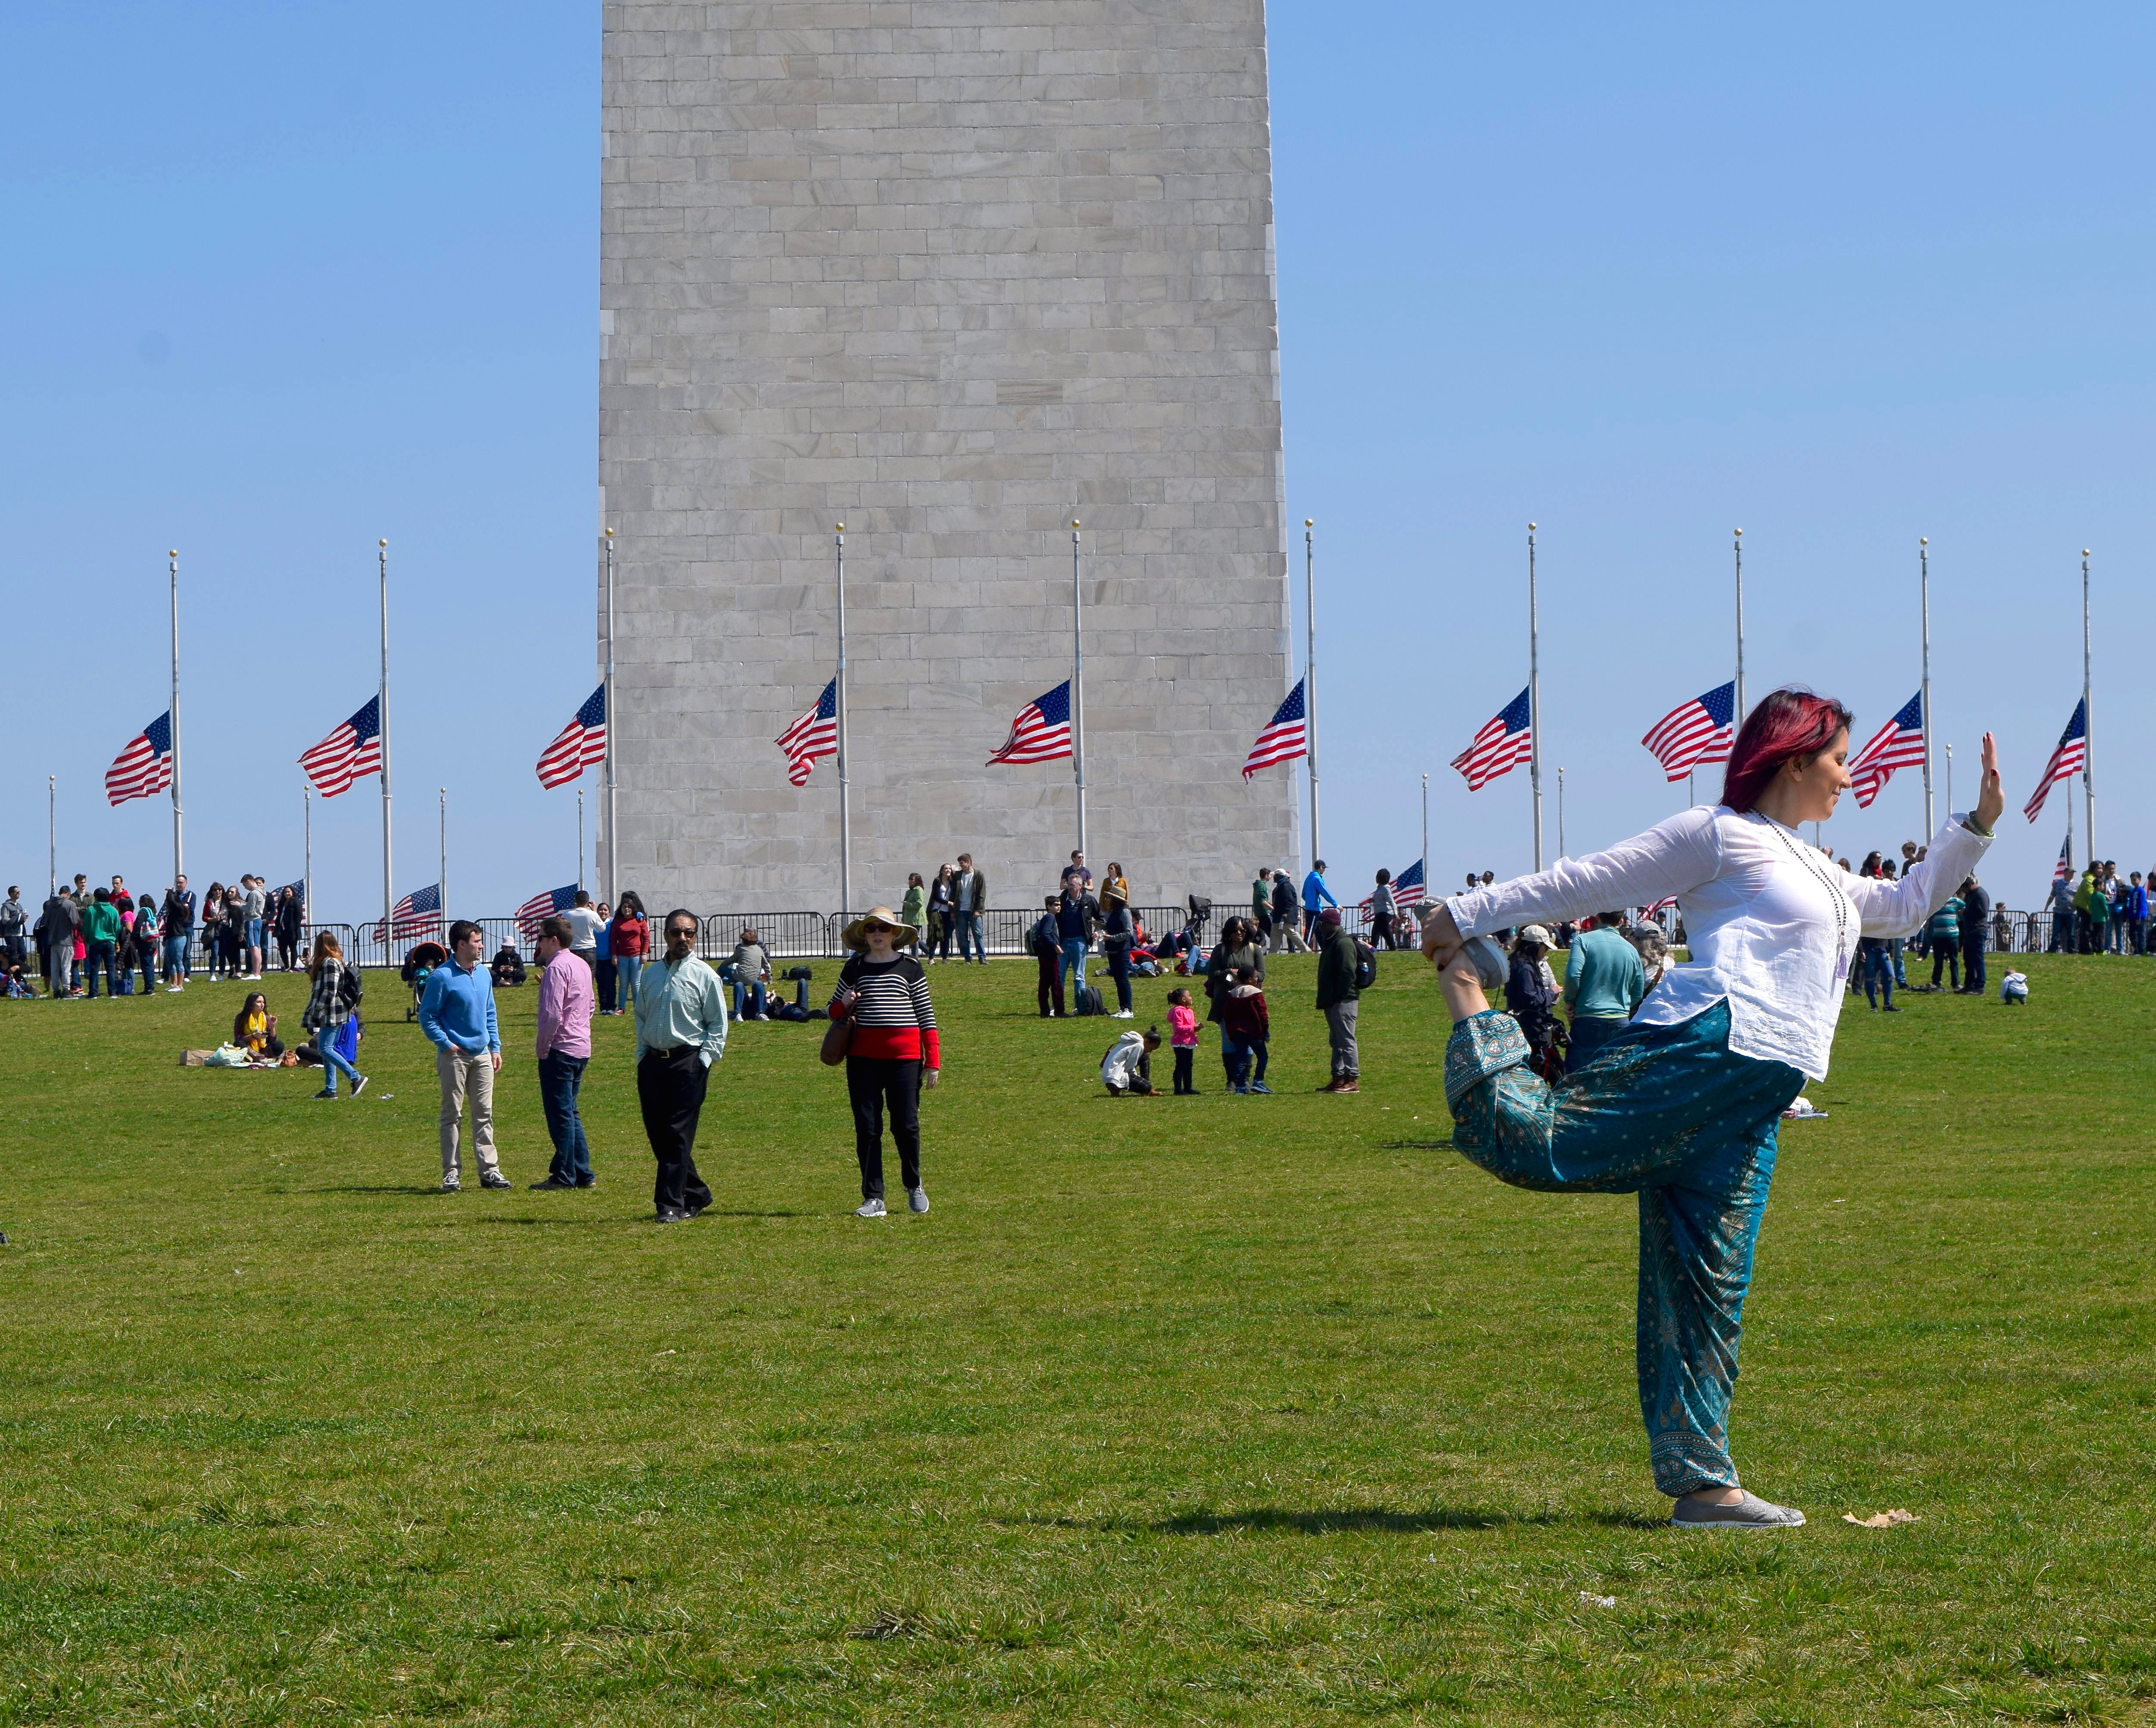
toy, sports, atmosphere of earth, windsports, kite sports